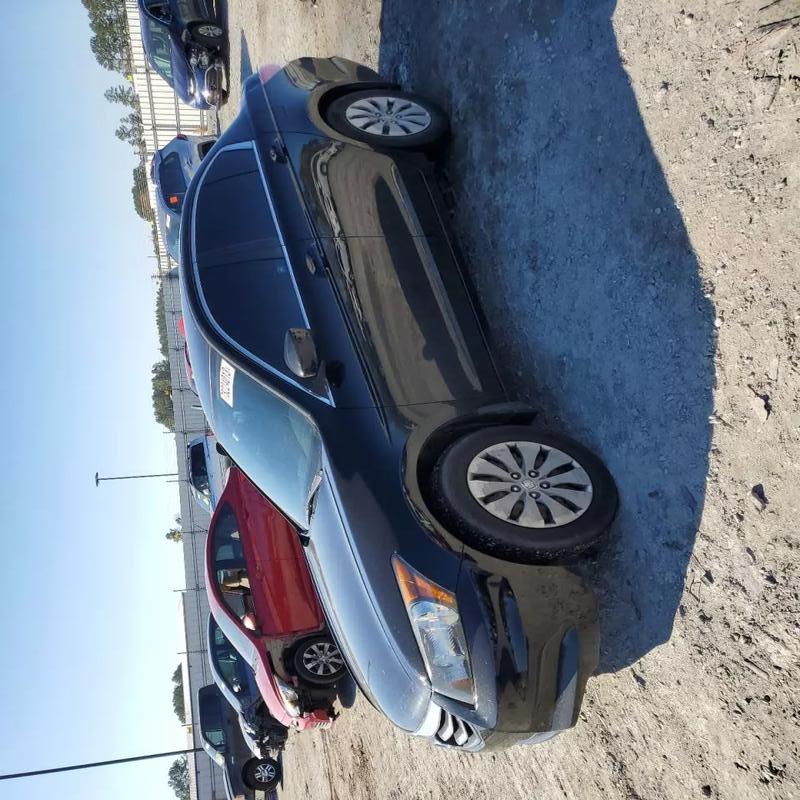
Aucun dommage détecté.
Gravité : aucun